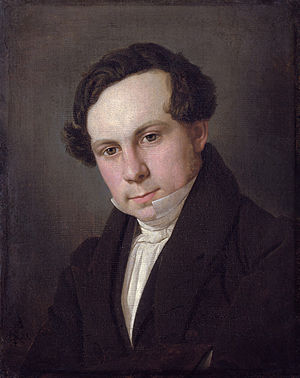
Louis Gurlitt
Heinrich Louis Theodor Gurlitt var dansk/tysk maler.